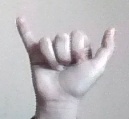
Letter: ya